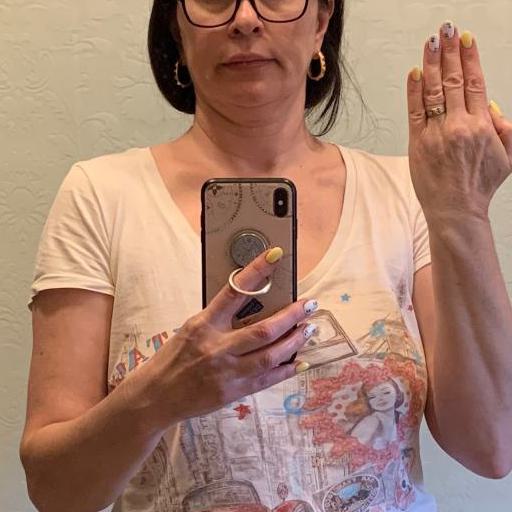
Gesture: no_gesture